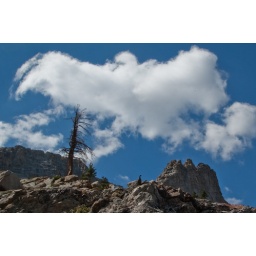
Bird on a rock and another in the cloud